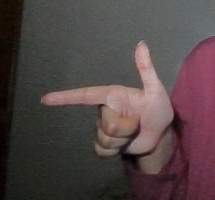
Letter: yaa